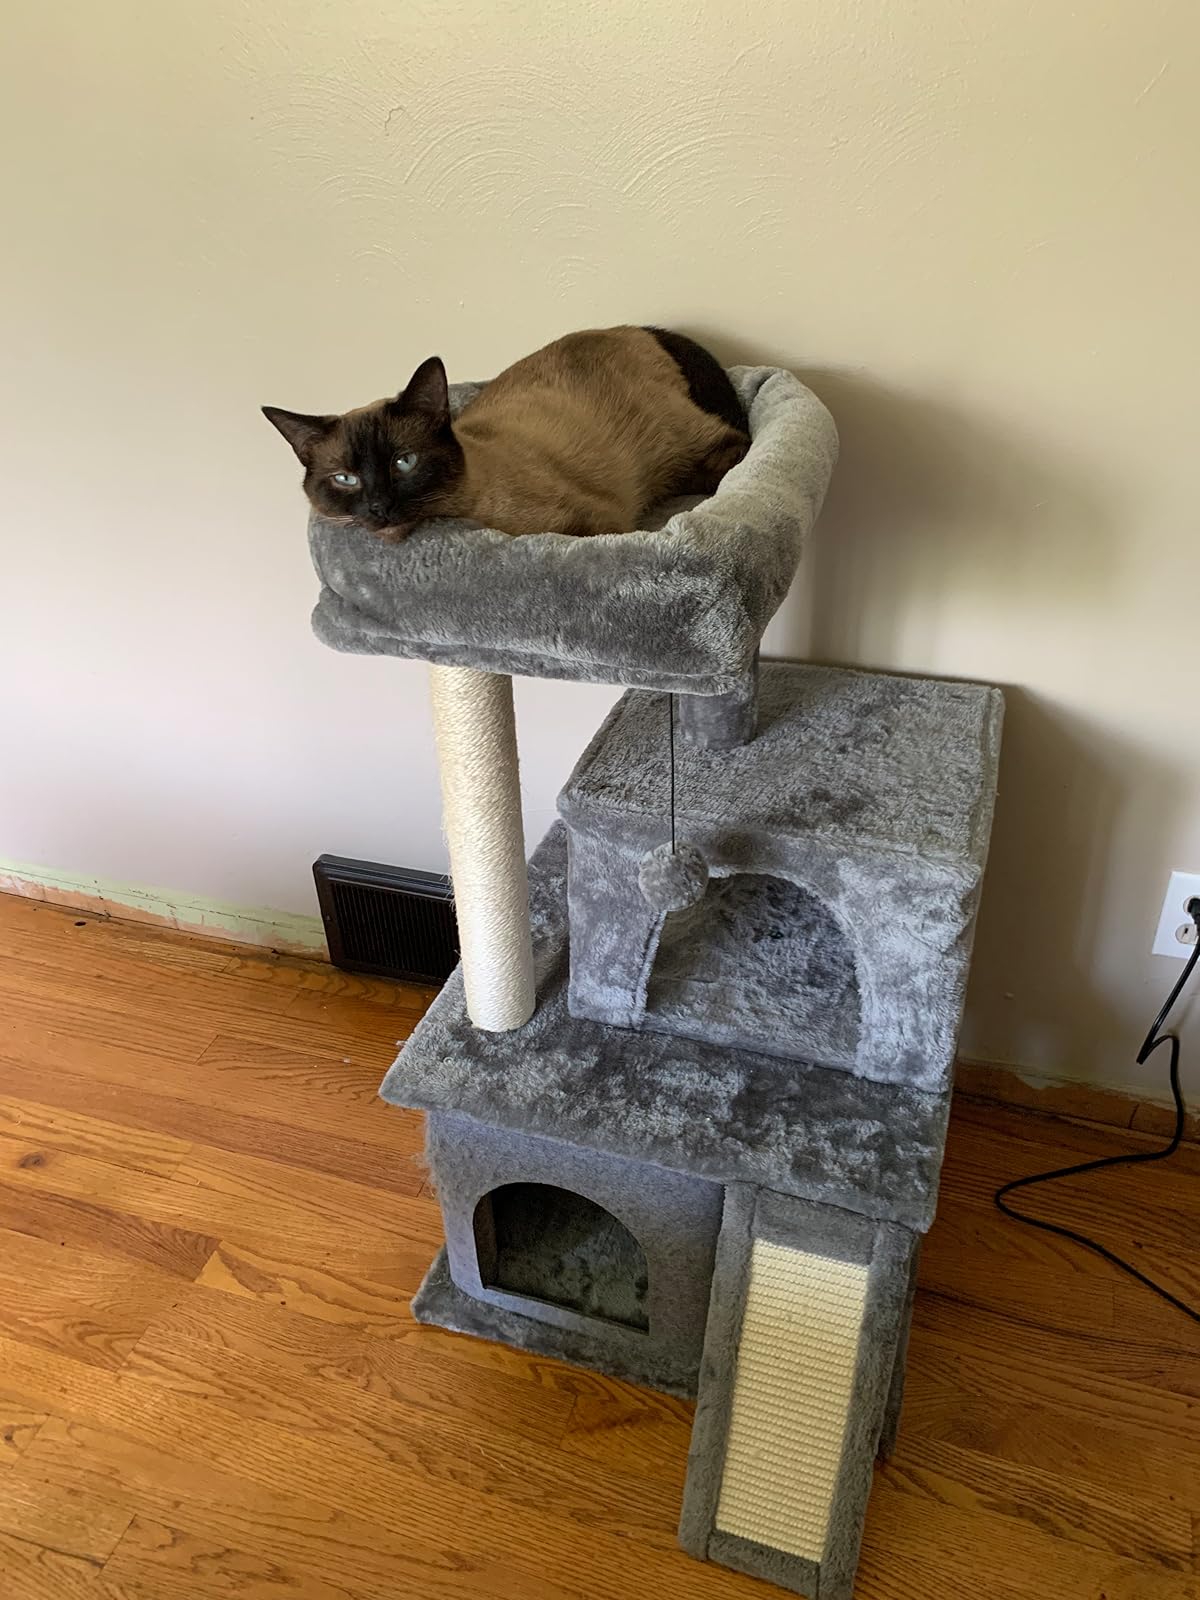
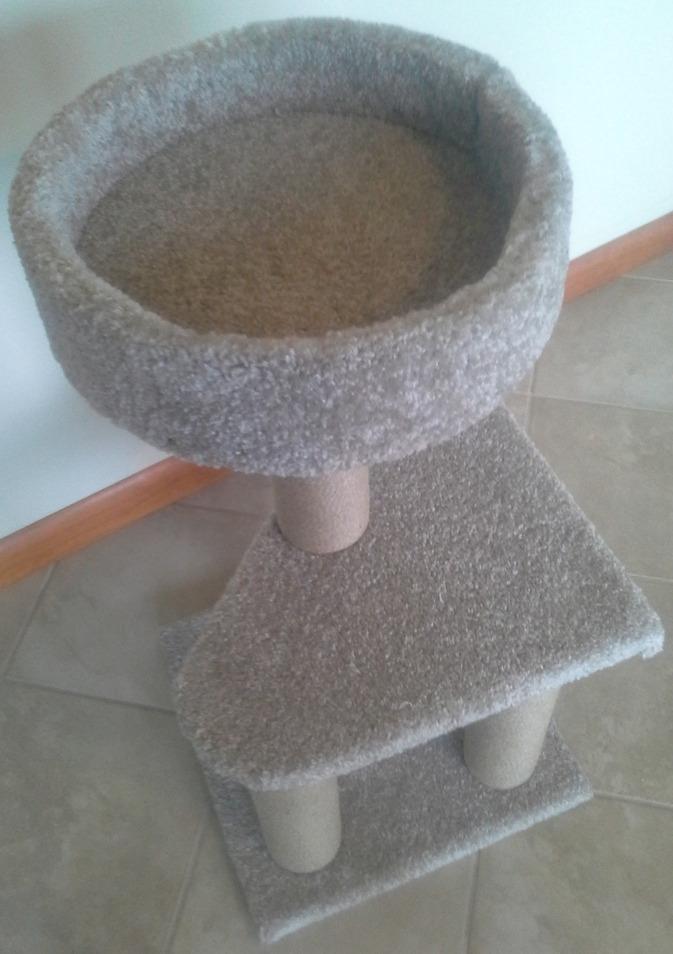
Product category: items_cat tree
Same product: no